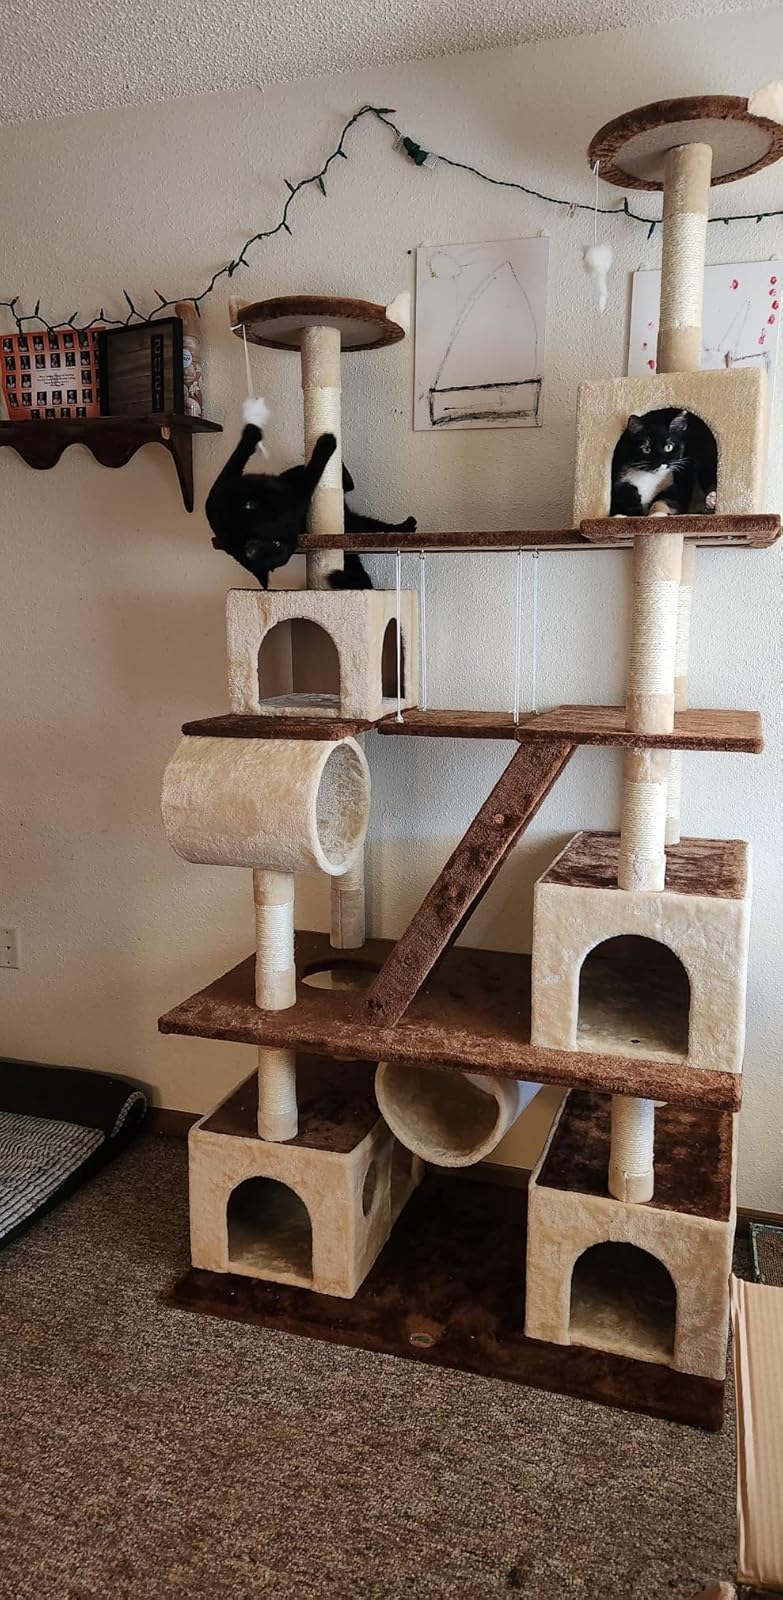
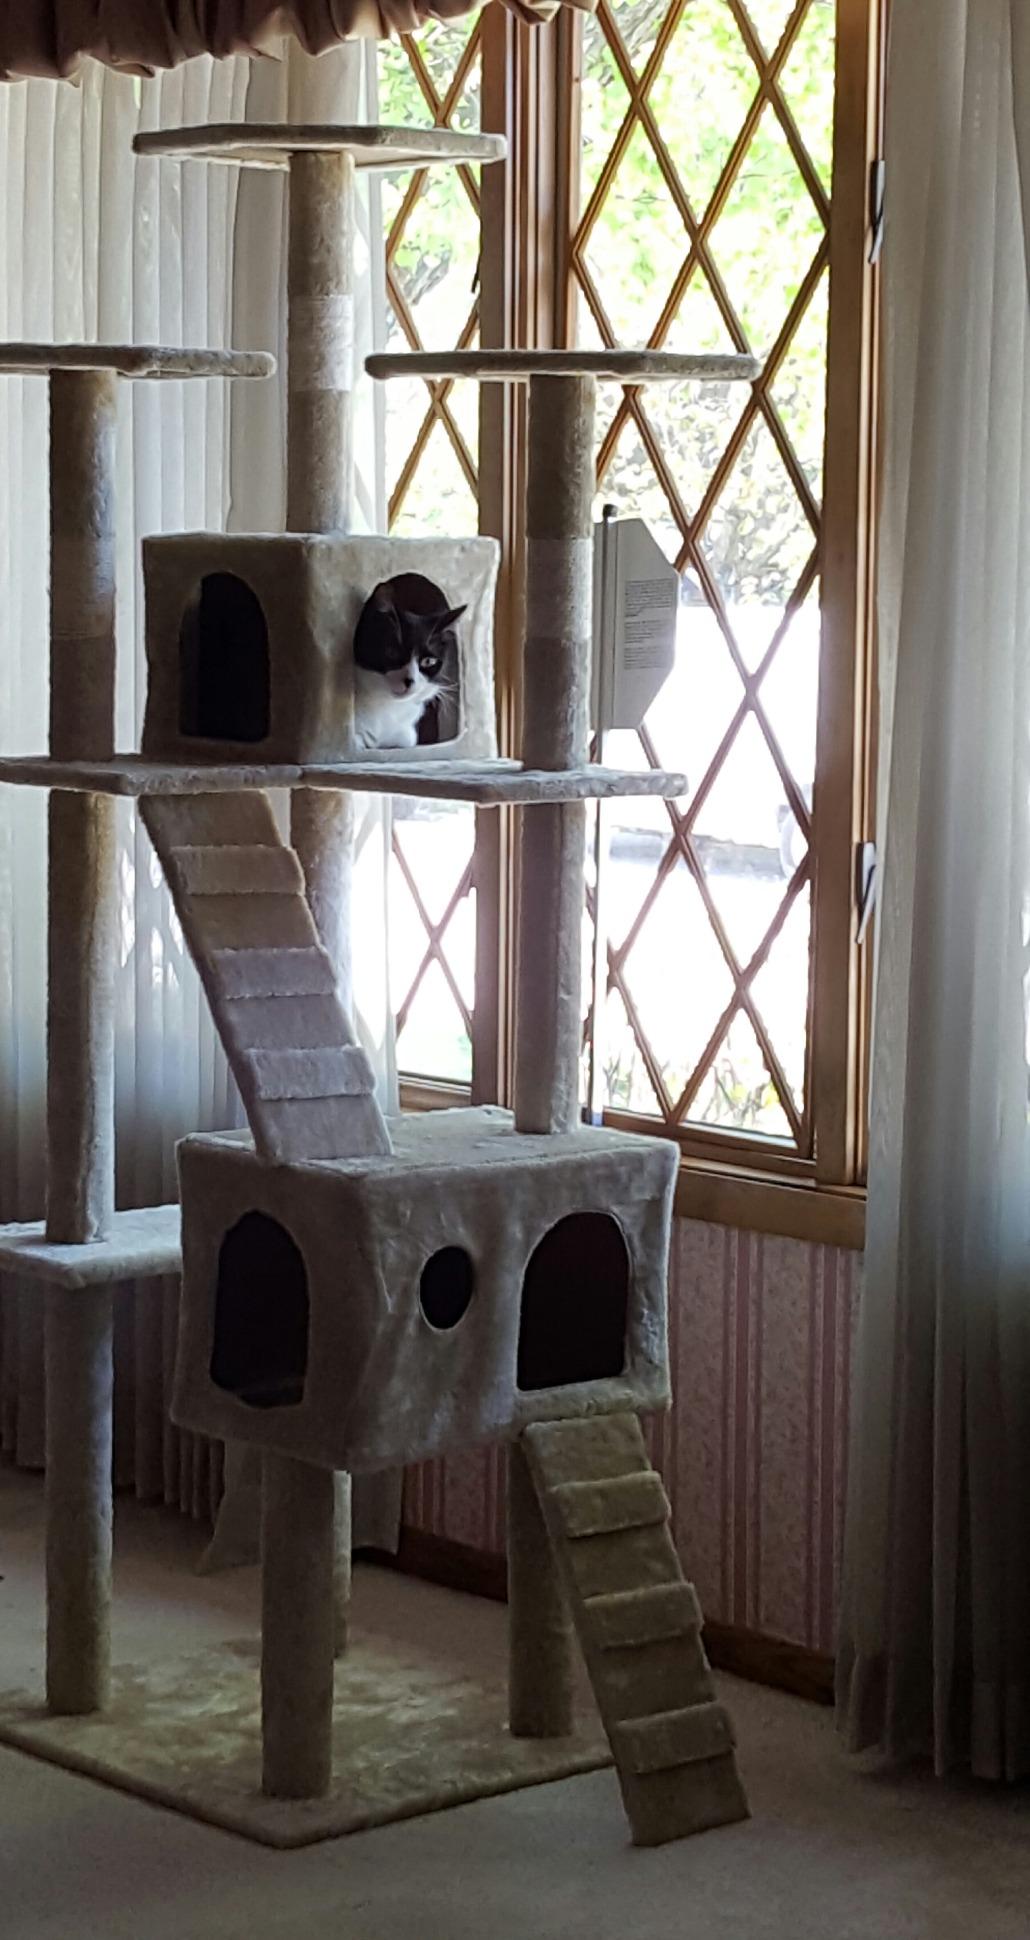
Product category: items_cat tree
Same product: no